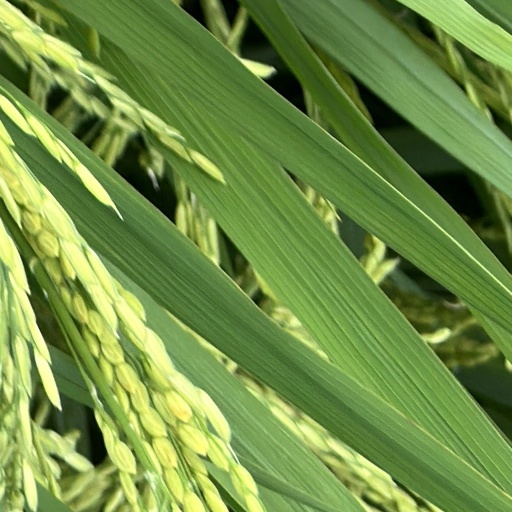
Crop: rice